High-speed rail in China

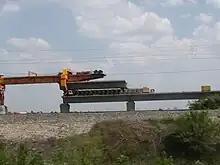
A prefabricated section of the elevated track being installed on the Harbin–Dalian High Speed Railway in October 2010

By early 2012, the Chinese government renewed investments in high-speed rail to rejuvenate the slowing economy. Premier Wen Jiabao visited train manufacturers and gave a vote of confidence in the industry. Over the course of the year, the MOR's budget rose from $64.3 billion to $96.5 billion. Five new lines totaling in length entered operation between June 30 and December 31, including the Beijing–Wuhan section of the Beijing–Guangzhou line. By the end of 2012, the total length of high-speed rail tracks had reached , and ridership rebounded and exceeded levels prior to the Wenzhou crash. By 2014, China's 1,580 high-speed trains were transporting 1.33 million passengers daily, about 25.7% of the overall passenger traffic. The Beijing–Tianjin, Shanghai–Nanjing, Beijing–Shanghai and Shanghai–Hangzhou lines reported breaking even financially The Shanghai–Nanjing line even reported to be operationally profitable, operating with a 380 million yuan net profit. However, in 2013, only few lines had yet become profitable.